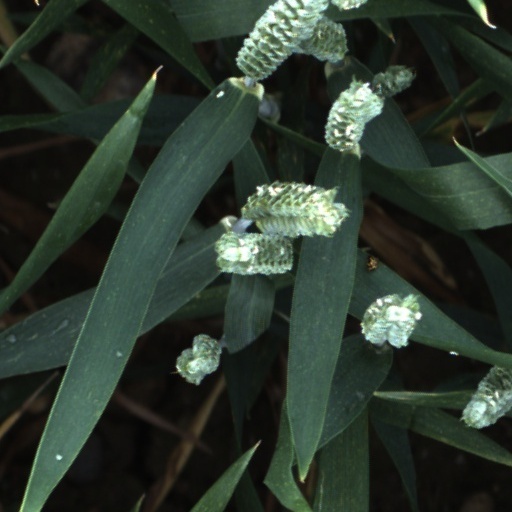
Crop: wheat